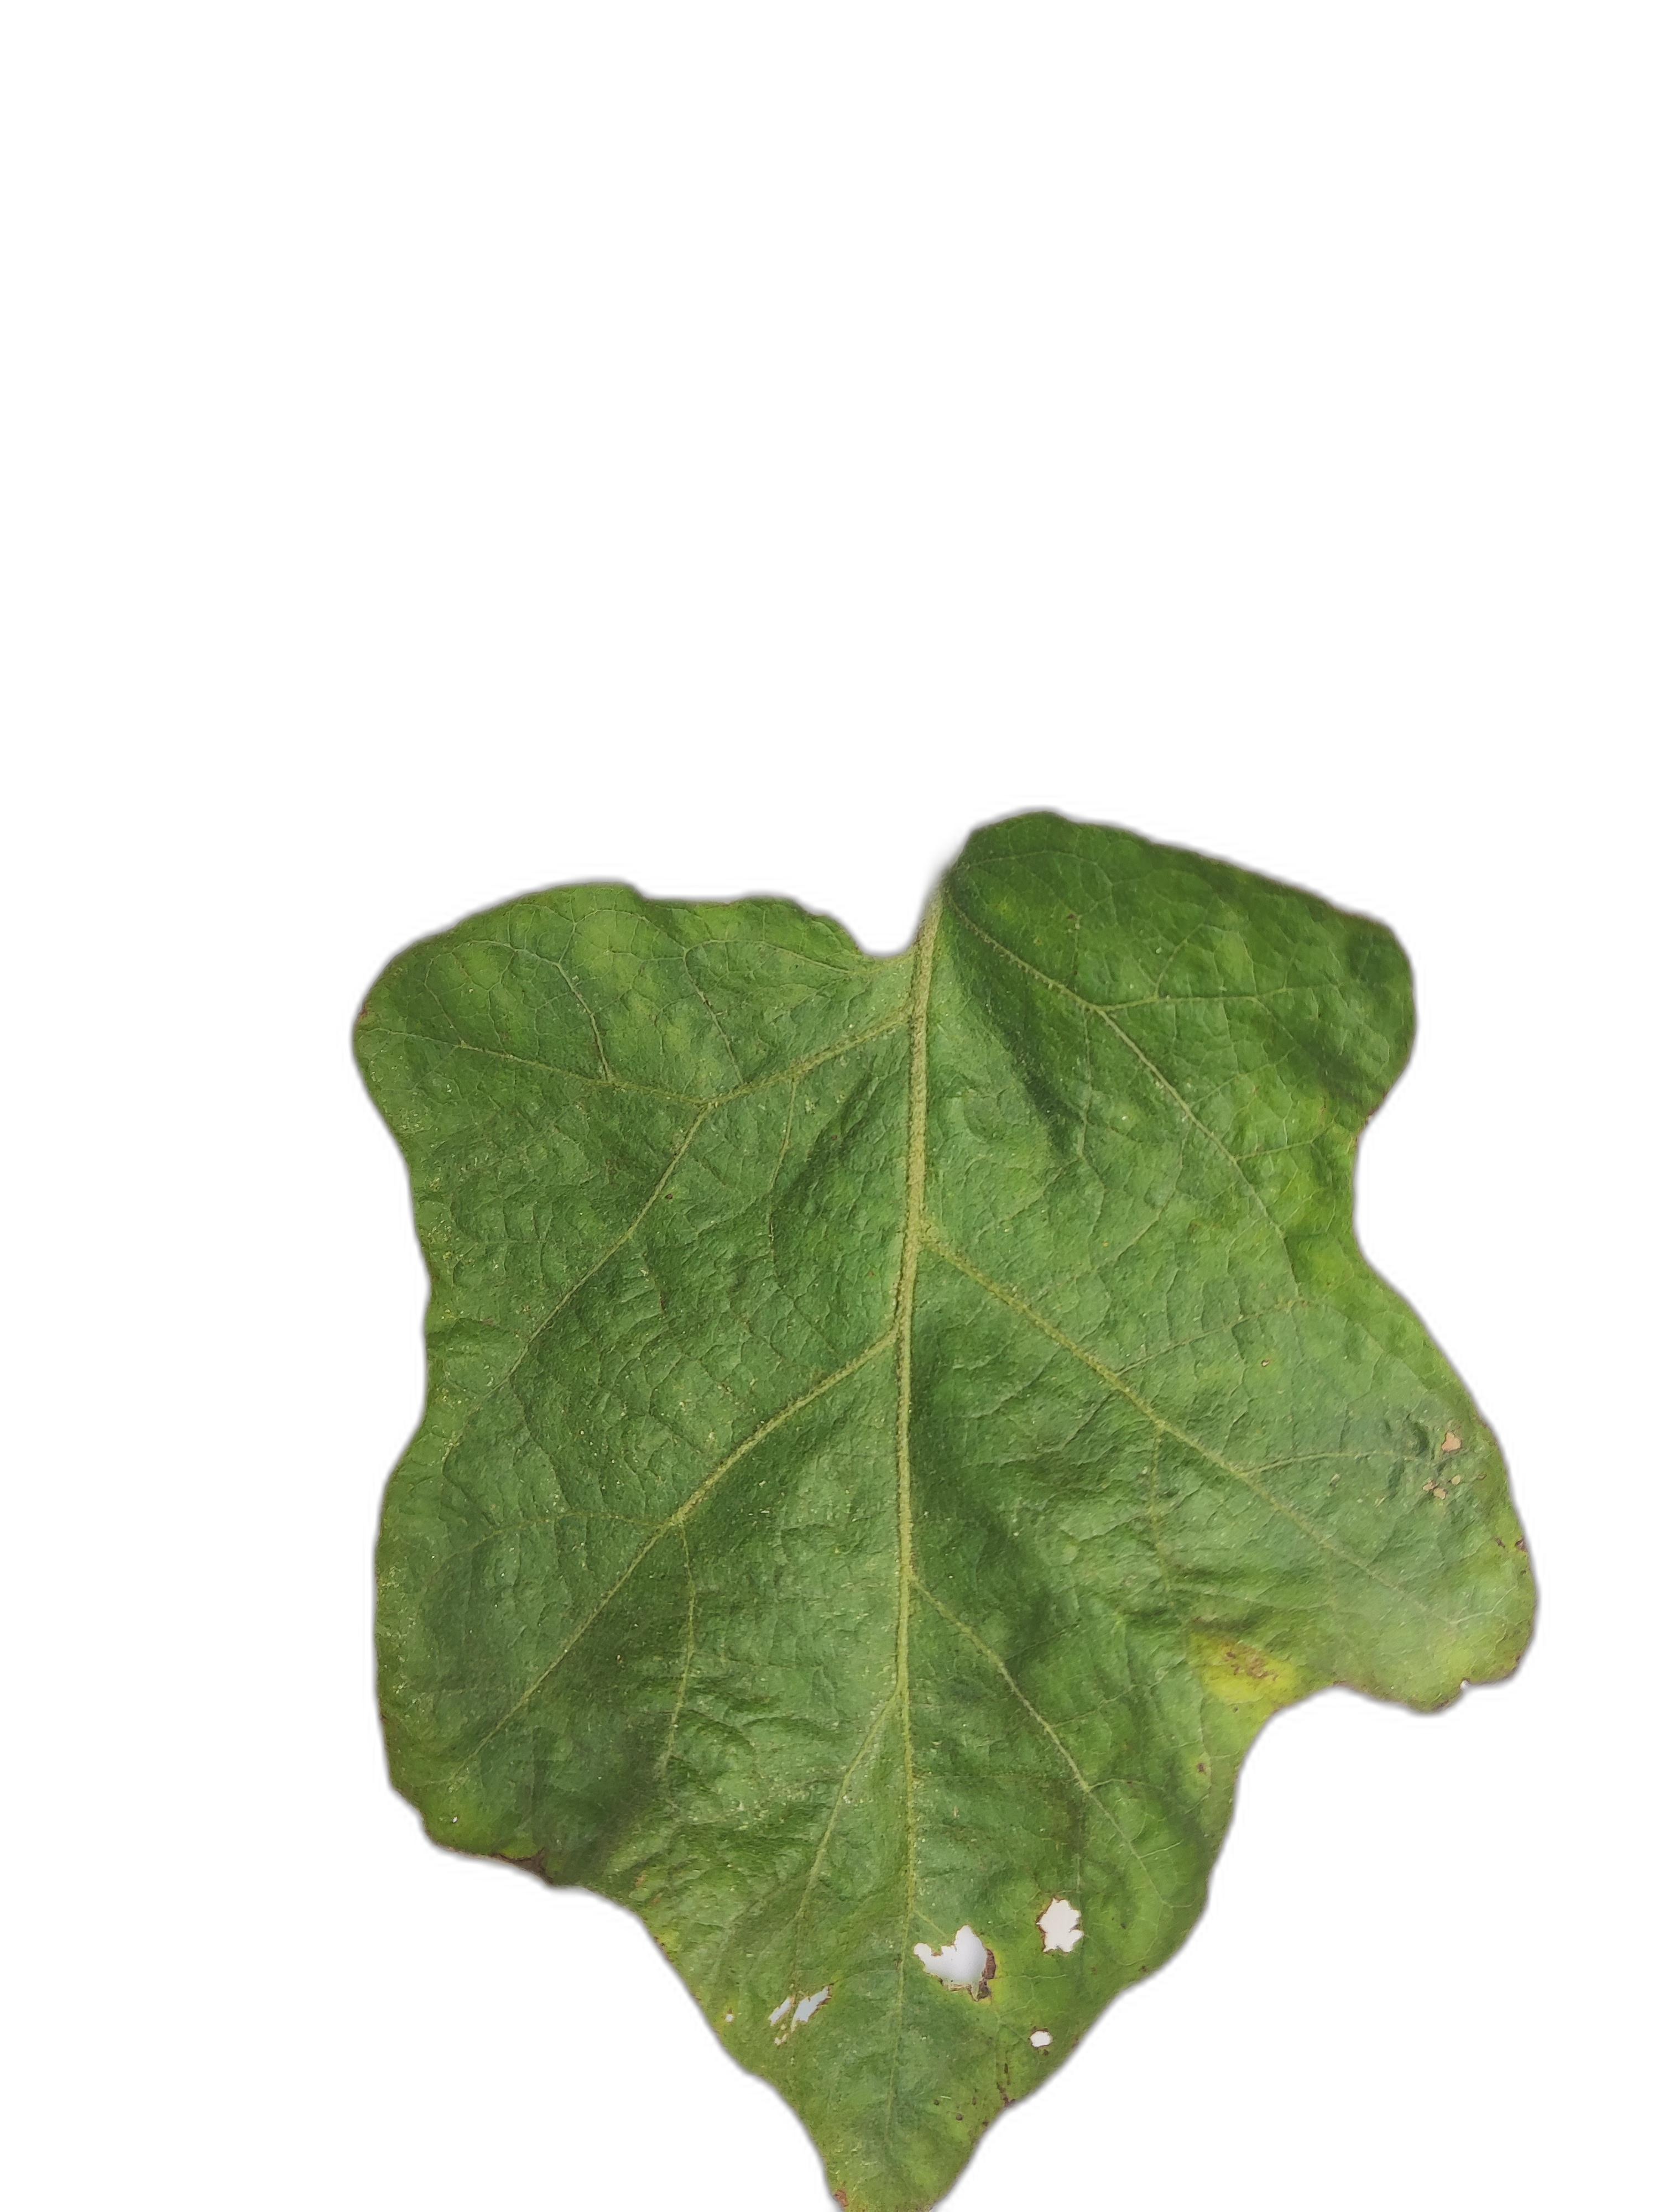
Label: Healthy Leaf